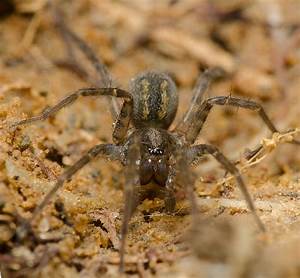
Label: ragno